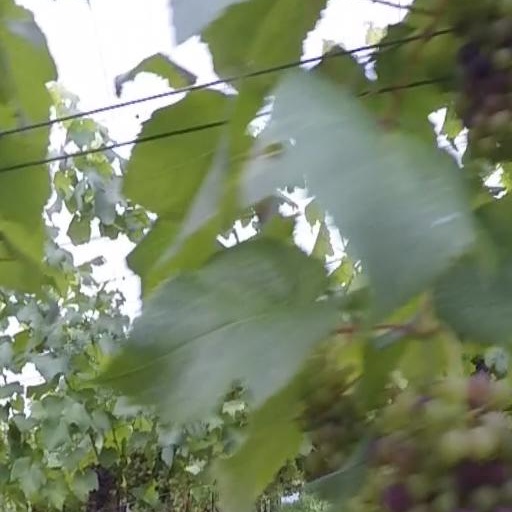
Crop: grape